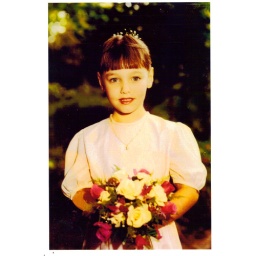
Laura, flower girl at Andrew and Margaret's wedding in the early 1990's